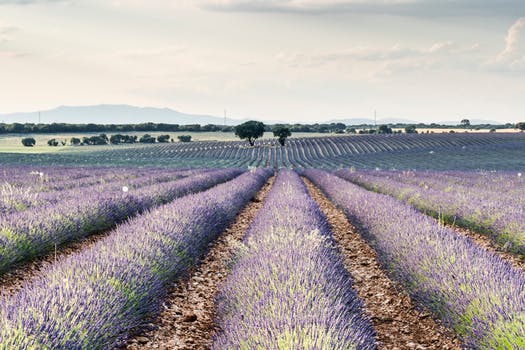
Label: No Watermark